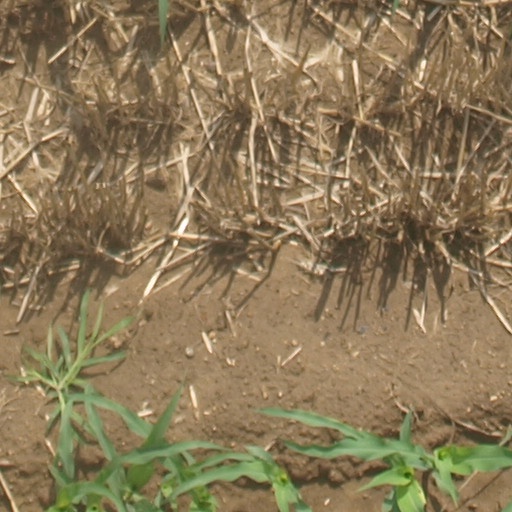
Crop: maize; corn